Judith Smith Ladson

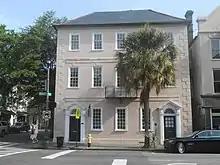
The Benjamin Smith House (49 Broad Street), Ladson's childhood home.

She spent her childhood at a mid-18th century townhouse on Broad Street, her family's primary residence. She also spent time at her father's two plantations, the Accabee Plantation in the St. Andrew Parish on the Ashley River, and a two-thousand acre plantation in the St. James Parish near Goose Creek.